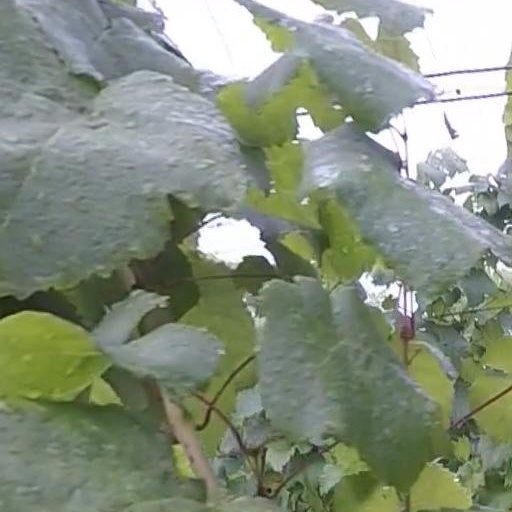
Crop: grape